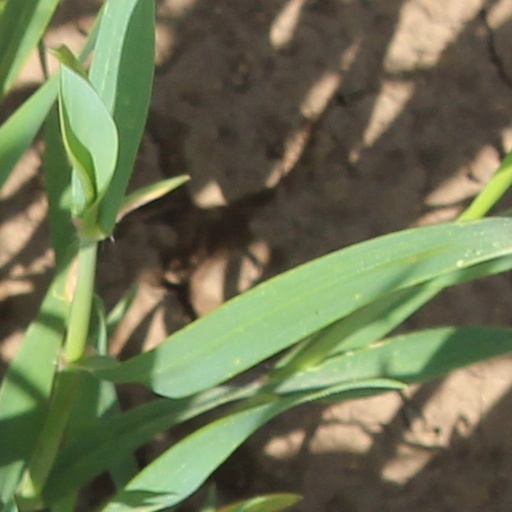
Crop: wheat